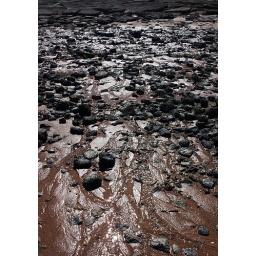
water in the sand